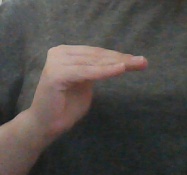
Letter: haa